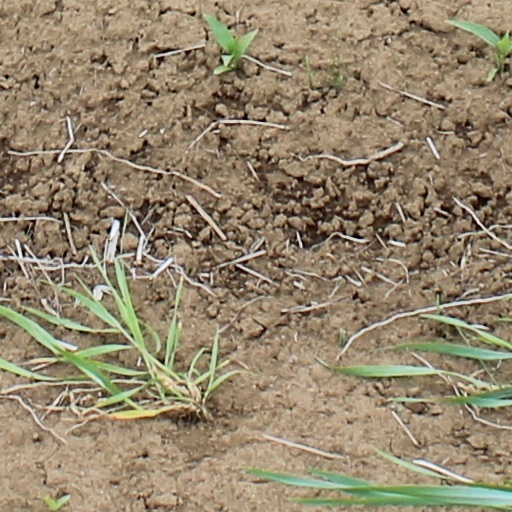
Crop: wheat